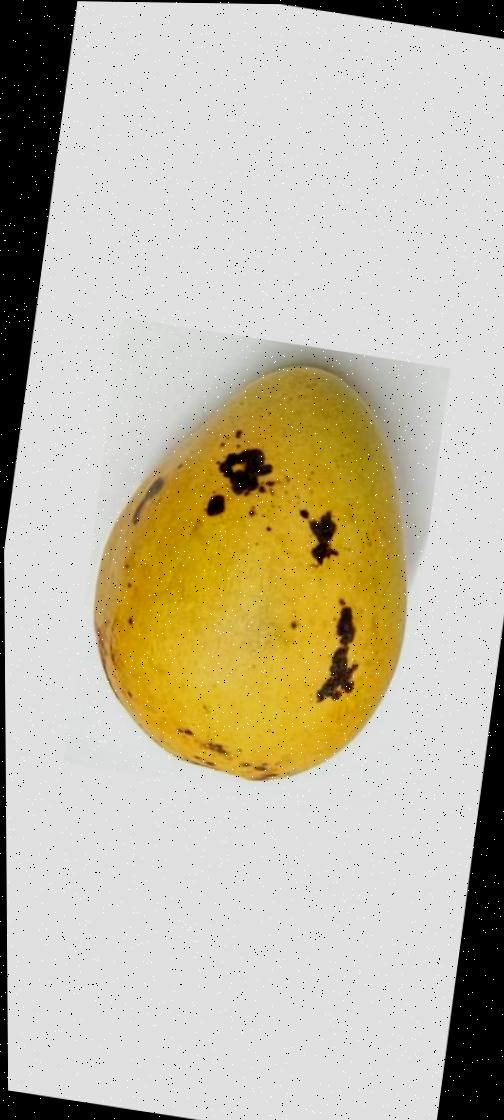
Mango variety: Bari-11